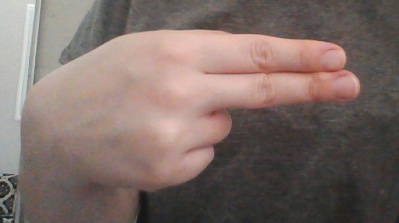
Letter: ain